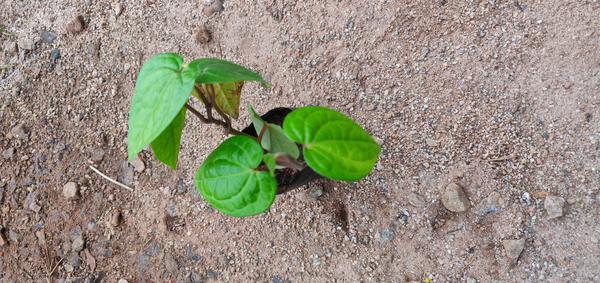
Plant: Betel